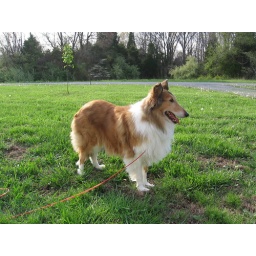
Brenna in the green grass